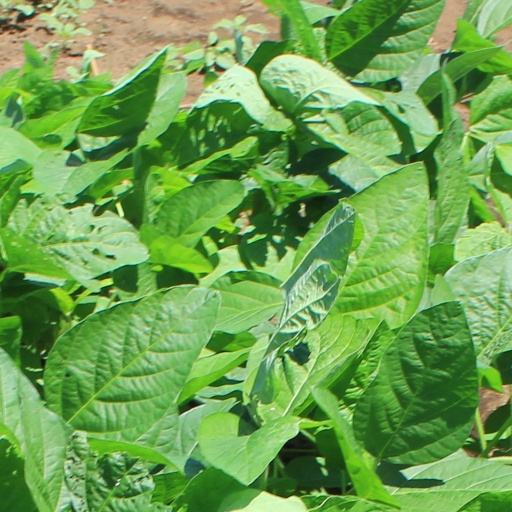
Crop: soybean